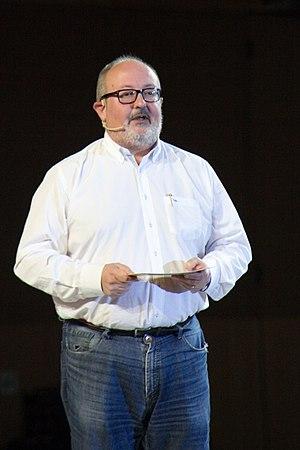
Joan Capdevila i Esteve, né le 12 juillet 1965, est un homme politique espagnol membre de la Gauche républicaine de Catalogne.